Archerfish

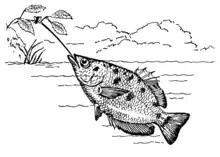
Illustration of an archerfish shooting water at a bug on a hanging branch

Archerfish are remarkably accurate in their shooting; an adult fish almost always hits the target on the first shot. Although it is presumed that all archerfish species do this, it has only been confirmed from "T. blythii", "T. chatareus" and "T. jaculatrix". They can bring down insects and other prey up to above the water's surface. This is partially due to their good eyesight, but also to their ability to compensate for the refraction of light as it passes through the air-water interface when aiming at their prey. They typically spit at prey at a mean angle of about 74° from the horizontal but can still aim accurately when spitting at angles between 45° and 110°.